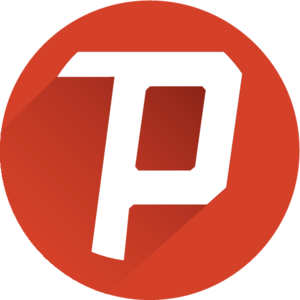
Psiphon est un logiciel développé depuis 2004 par des équipes d'universitaires canadiens, américains et anglais, et permettant de créer un réseau privé virtuel entre l'ordinateur d'un internaute et un serveur distant, afin de contourner les politiques de filtrage et de censure à l'encontre des internautes dans certains pays.